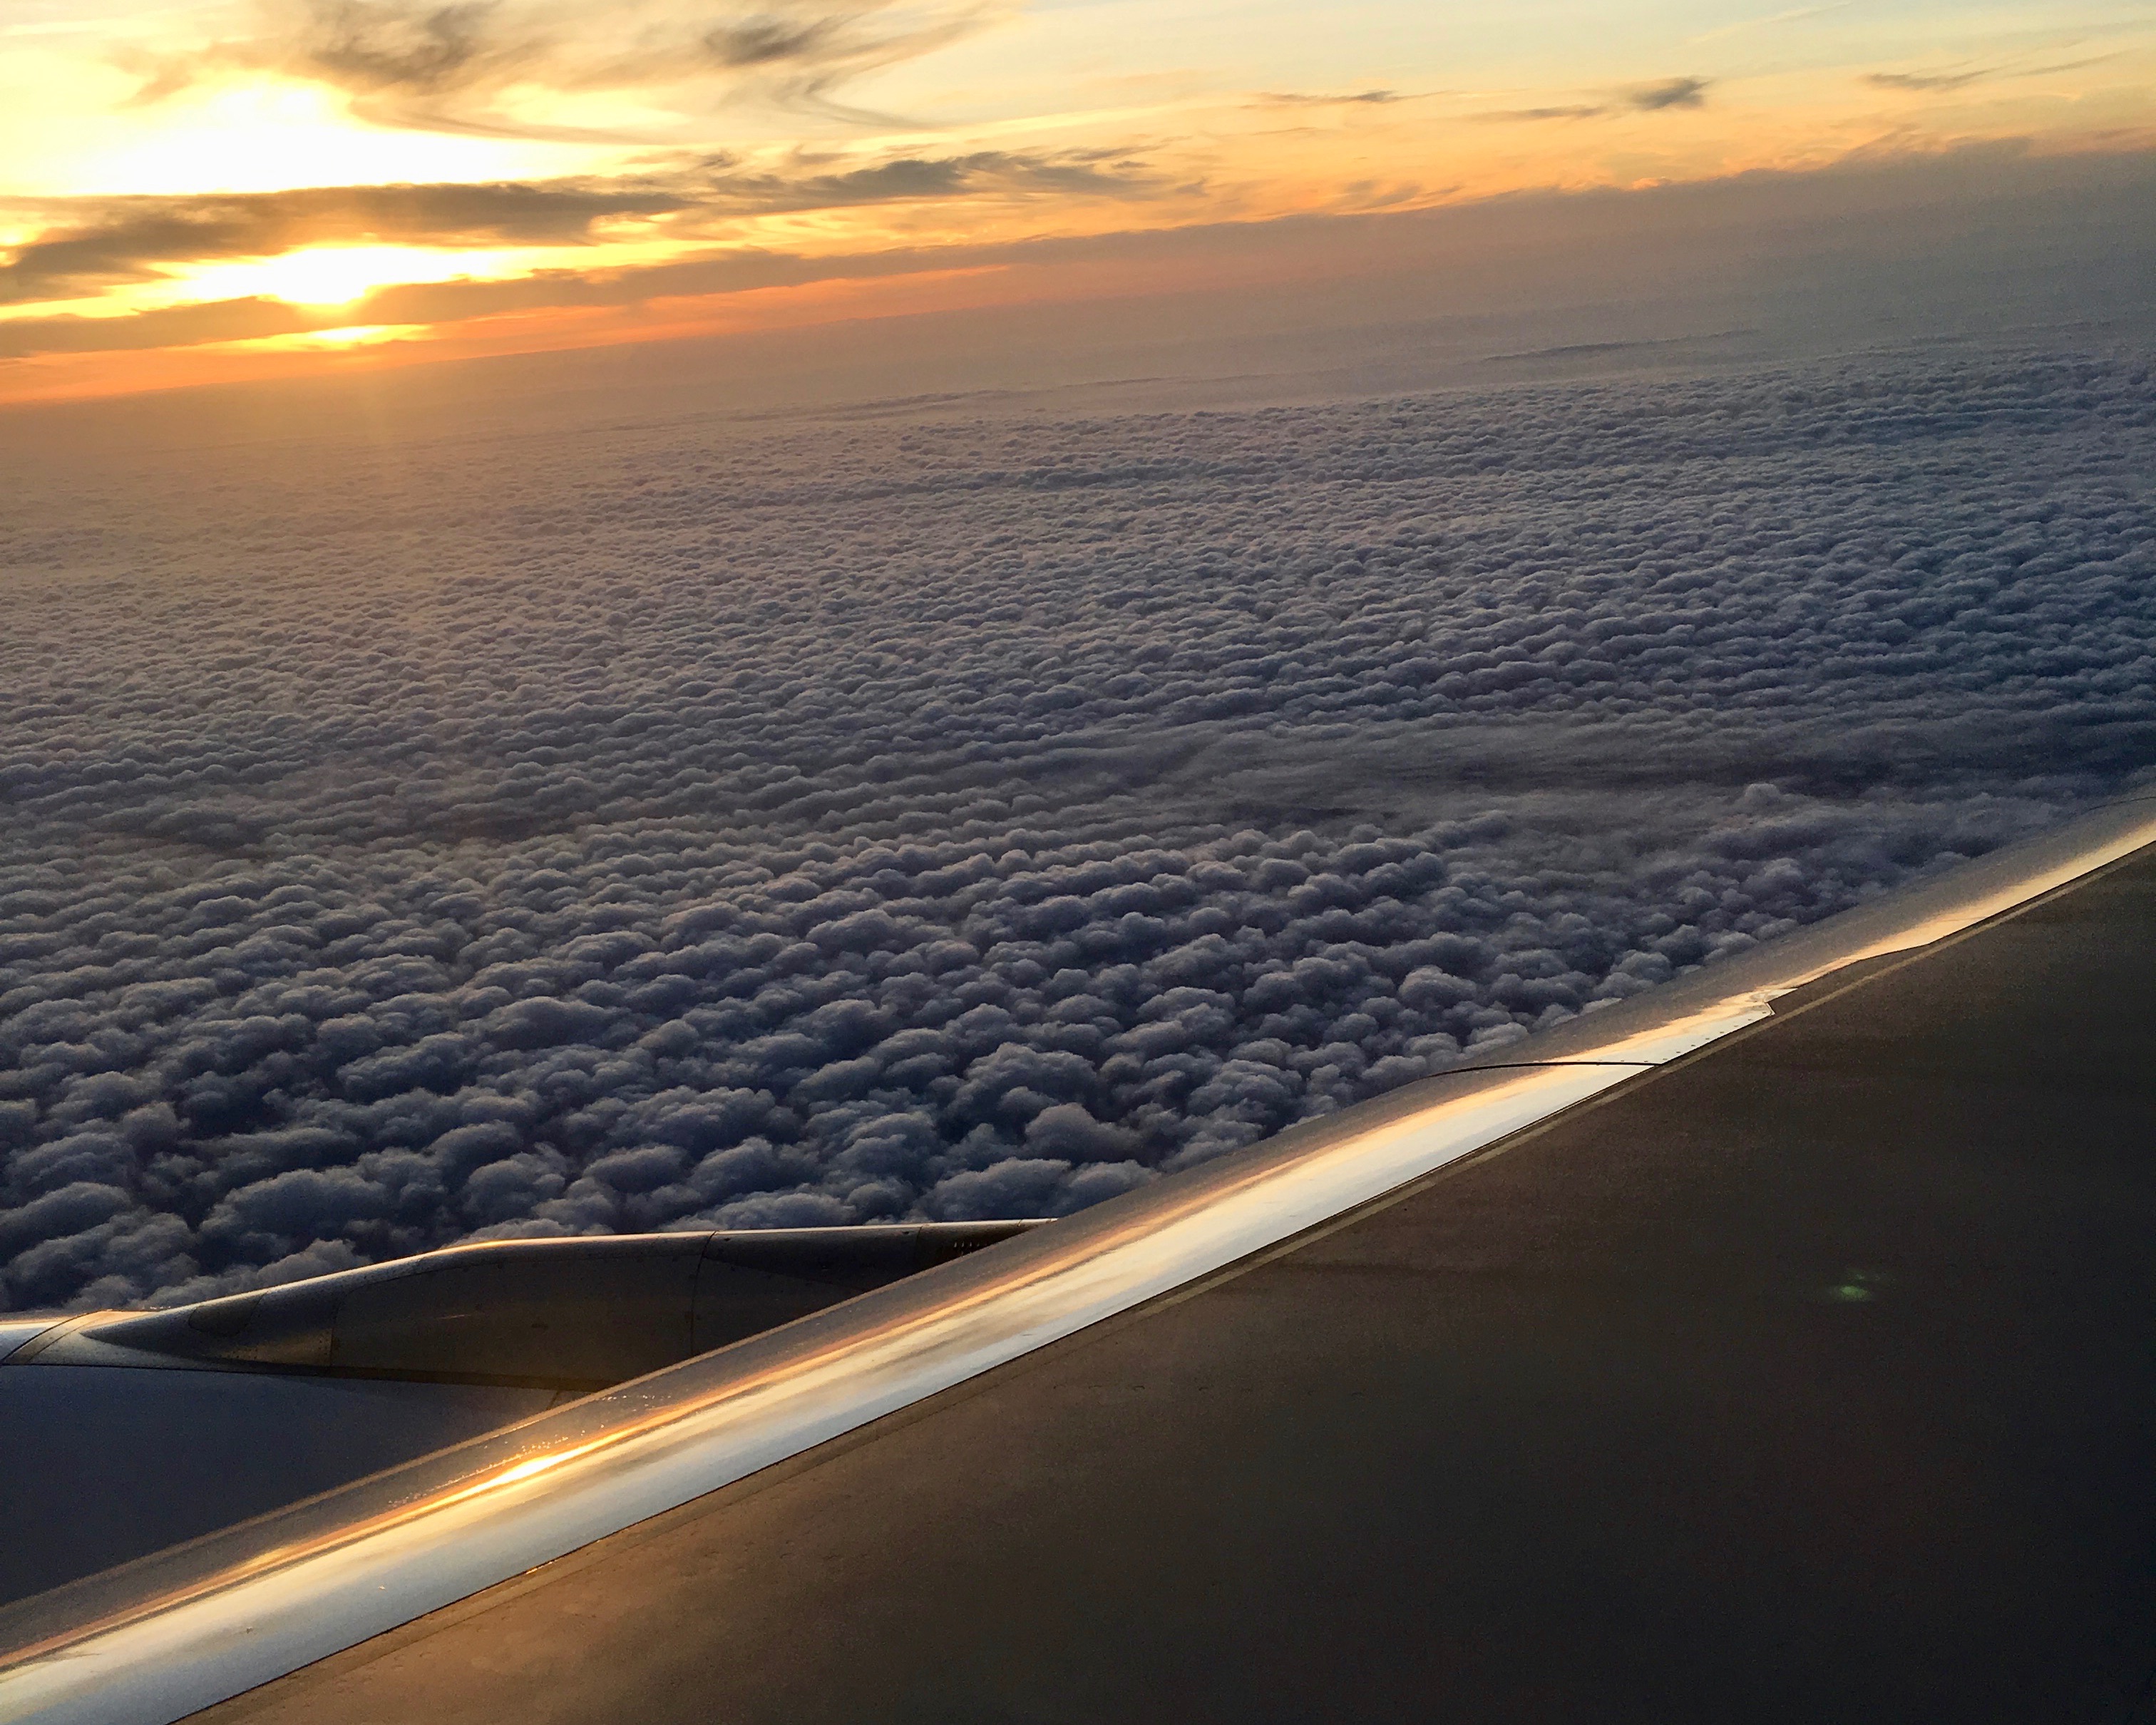
beach, sea, coast, sand, ocean, horizon, cloud, sky, sunrise, sunset, sunlight, morning, shore, wave, dawn, dusk, evening, reflection, bay, wind wave